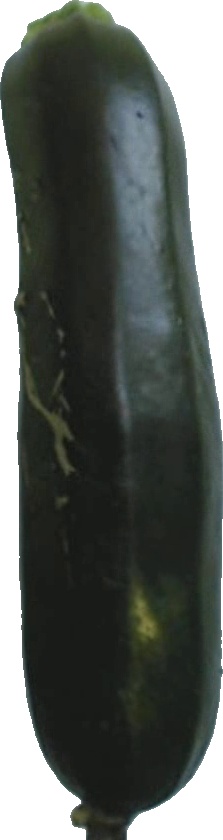
Label: zucchini_dark_1